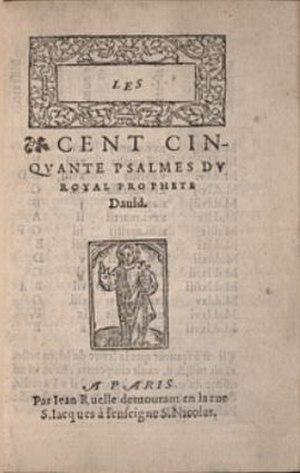
Page de titre des 150 psaumes de Marot et Poitevin (Paris
Le Psautier de Lyon est un corpus poétique élaboré au milieu du XVIᵉ siècle pour constituer une traduction complète du psautier en vers français, sur la base des quarante-neuf psaumes déjà traduits par Clément Marot.